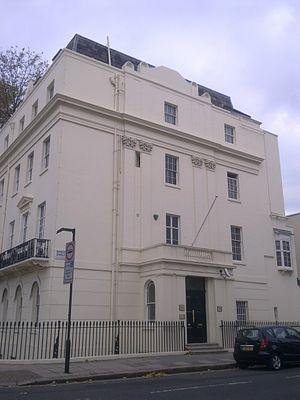
Cet article liste les représentations diplomatiques de la Côte d'Ivoire à l'étranger, en excluant les consulats honoraires.